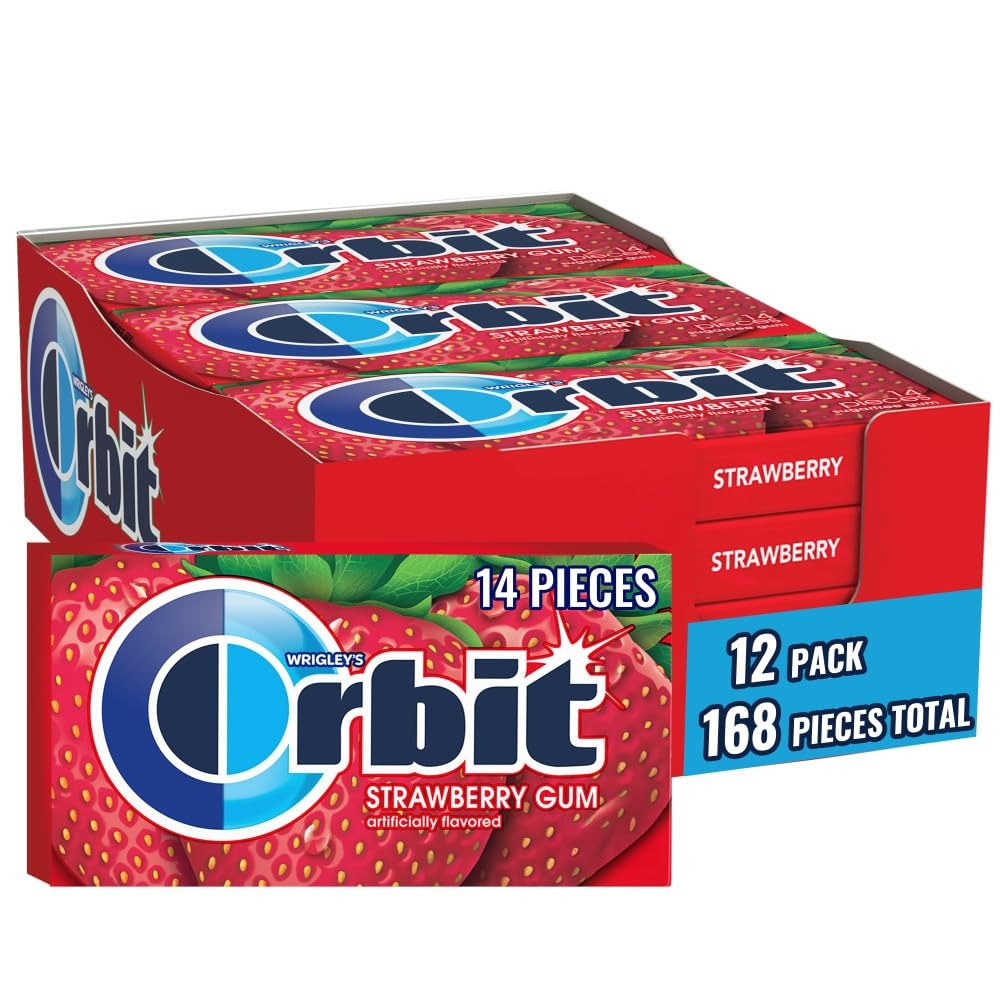
Item Name: ORBIT Strawberry Sugar Free Chewing Gum, 12 Packs of 14-Pieces (168 Total Pieces)
Bullet Point 1: Contains twelve (12) 14-piece packs of ORBIT Strawberry Sugar Free Chewing Gum
Bullet Point 2: Make the most of the moment with the clean and fresh mouth feeling of ORBIT Gum
Bullet Point 3: Bulk packs of individually wrapped gum are easy to store in backpacks and desk drawers
Bullet Point 4: Stay focused for tests and big presentations with delicious strawberry gum
Bullet Point 5: Stock up on the gum that helps clean up dirty mouths
Value: 168.0
Unit: Count

Price: 18.25